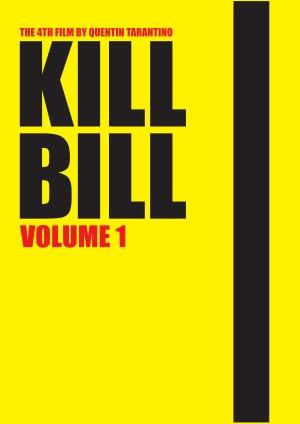
Kill Bill : Volume 1 est un film américain réalisé par Quentin Tarantino, sorti en 2003.